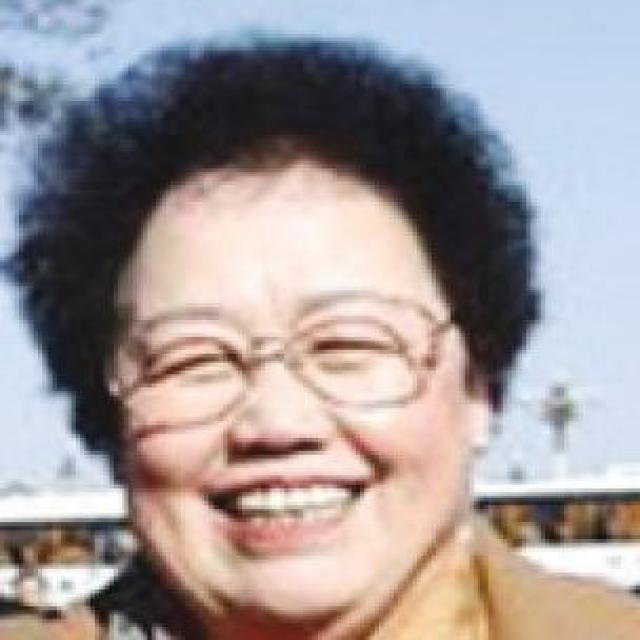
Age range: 45-64